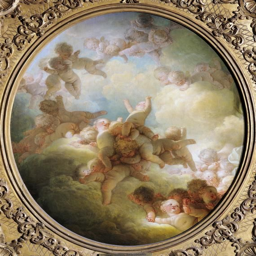
the swarm by painting artist